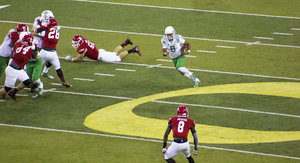
Marcus Mariota, né le 30 octobre 1993 à Honolulu dans l'État d'Hawaï, est un joueur américain de football américain. Il joue actuellement comme quarterback avec les Titans du Tennessee en NFL depuis 2015.